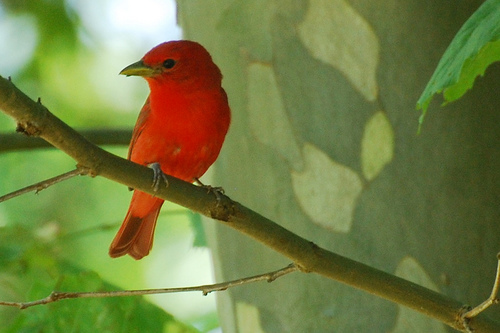
a small bird with red feathers has dark beady black eyes and a bright yellow beak.
this bird has a red crown, a yellow bill, and a red belly.
this bird is vibrant red in color and has a green bill along with a red eye ring.
this bird is a solid bright red color with a yellow colored bill.
this bright red bird has a yellow bill and slightly darker outer rectrices and secondary feathers.
a small bird with a small bill, and a red crowna bird with red belly, breast and crown and the bill is short and pointed
this bird is red with black and has a long, pointy beak.
this bird is vivid red in color, with a yellow beak.
this bird is red with black and has a long, pointy beak.
Species: Summer Tanager